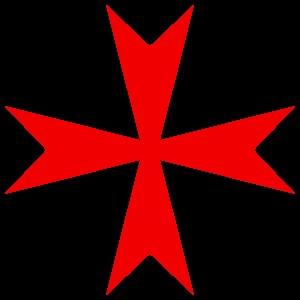
L'Ordre des pauvres soldats du Christ ou Militia Templi est un ordre séculier de l'Église catholique romaine, fondé en 1979, en guise d'association de nobles chevaliers du Christ.